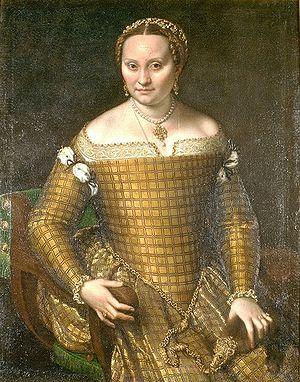
Cette page établit une liste des peintures de Sofonisba Anguissola.
Sofonisba Anguissola née à Crémone vers 1532 et morte à Palerme en 1625 est une artiste peintre italienne maniériste.